Vicarage Field, Aberystwyth

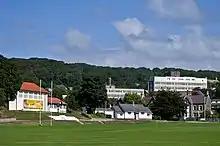
Vicarage Field

Vicarage Field is a cricket ground in Aberystwyth, Wales used by Glamorgan for two Sunday League matches in 1977 (against Essex) and 1989 (against Warwickshire). It was the host ground of the Olympic torch relay's 9th day Evening Celebrations featuring world class dance act Twist and Pulse